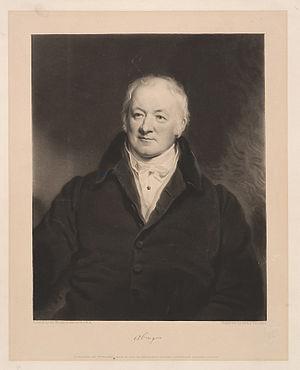
James Scarlett, 1ᵉʳ baron Abinger, PC, est un avocat, homme politique et juge Anglais.